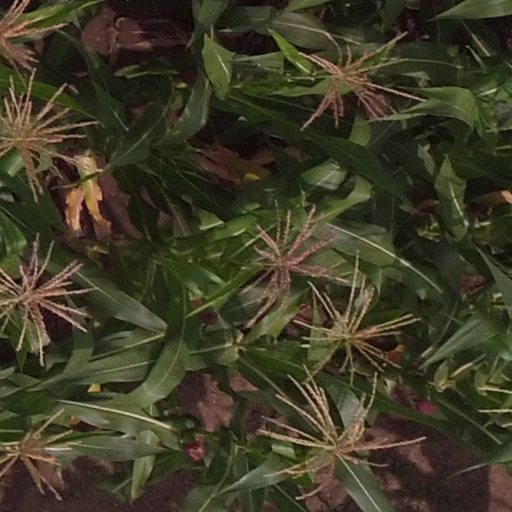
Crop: maize; corn